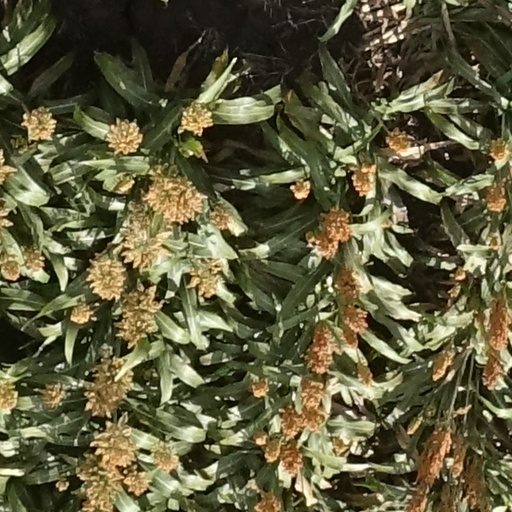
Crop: sorghum